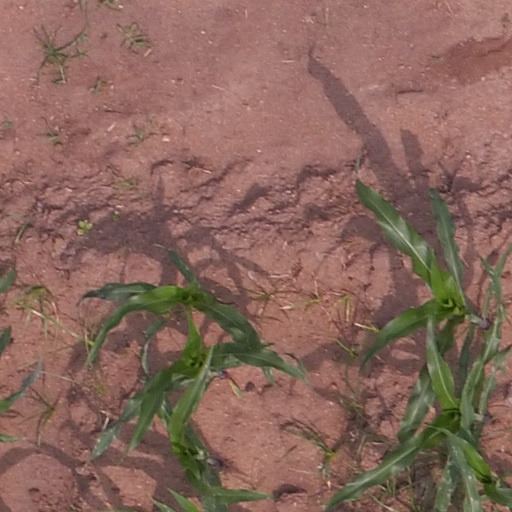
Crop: maize; corn